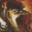
Label: bird